Bimal Kar

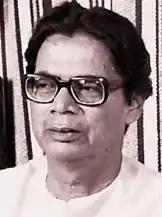

Bimal Kar (19 September 1921 — 26 August 2003) was an Indian writer and novelist who wrote in Bengali. He received the 1975 Sahitya Akademi Award presented by the Sahitya Akademi, India's National Academy of Letters, for his novel "Asamay".